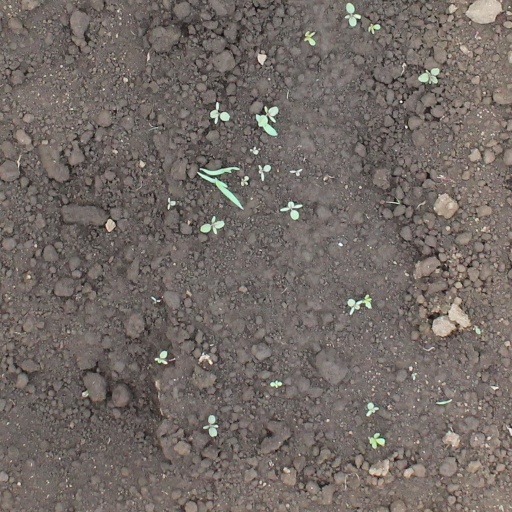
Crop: soybean